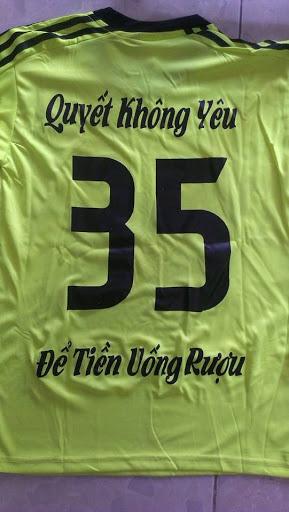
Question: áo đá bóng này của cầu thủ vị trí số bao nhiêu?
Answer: số 35